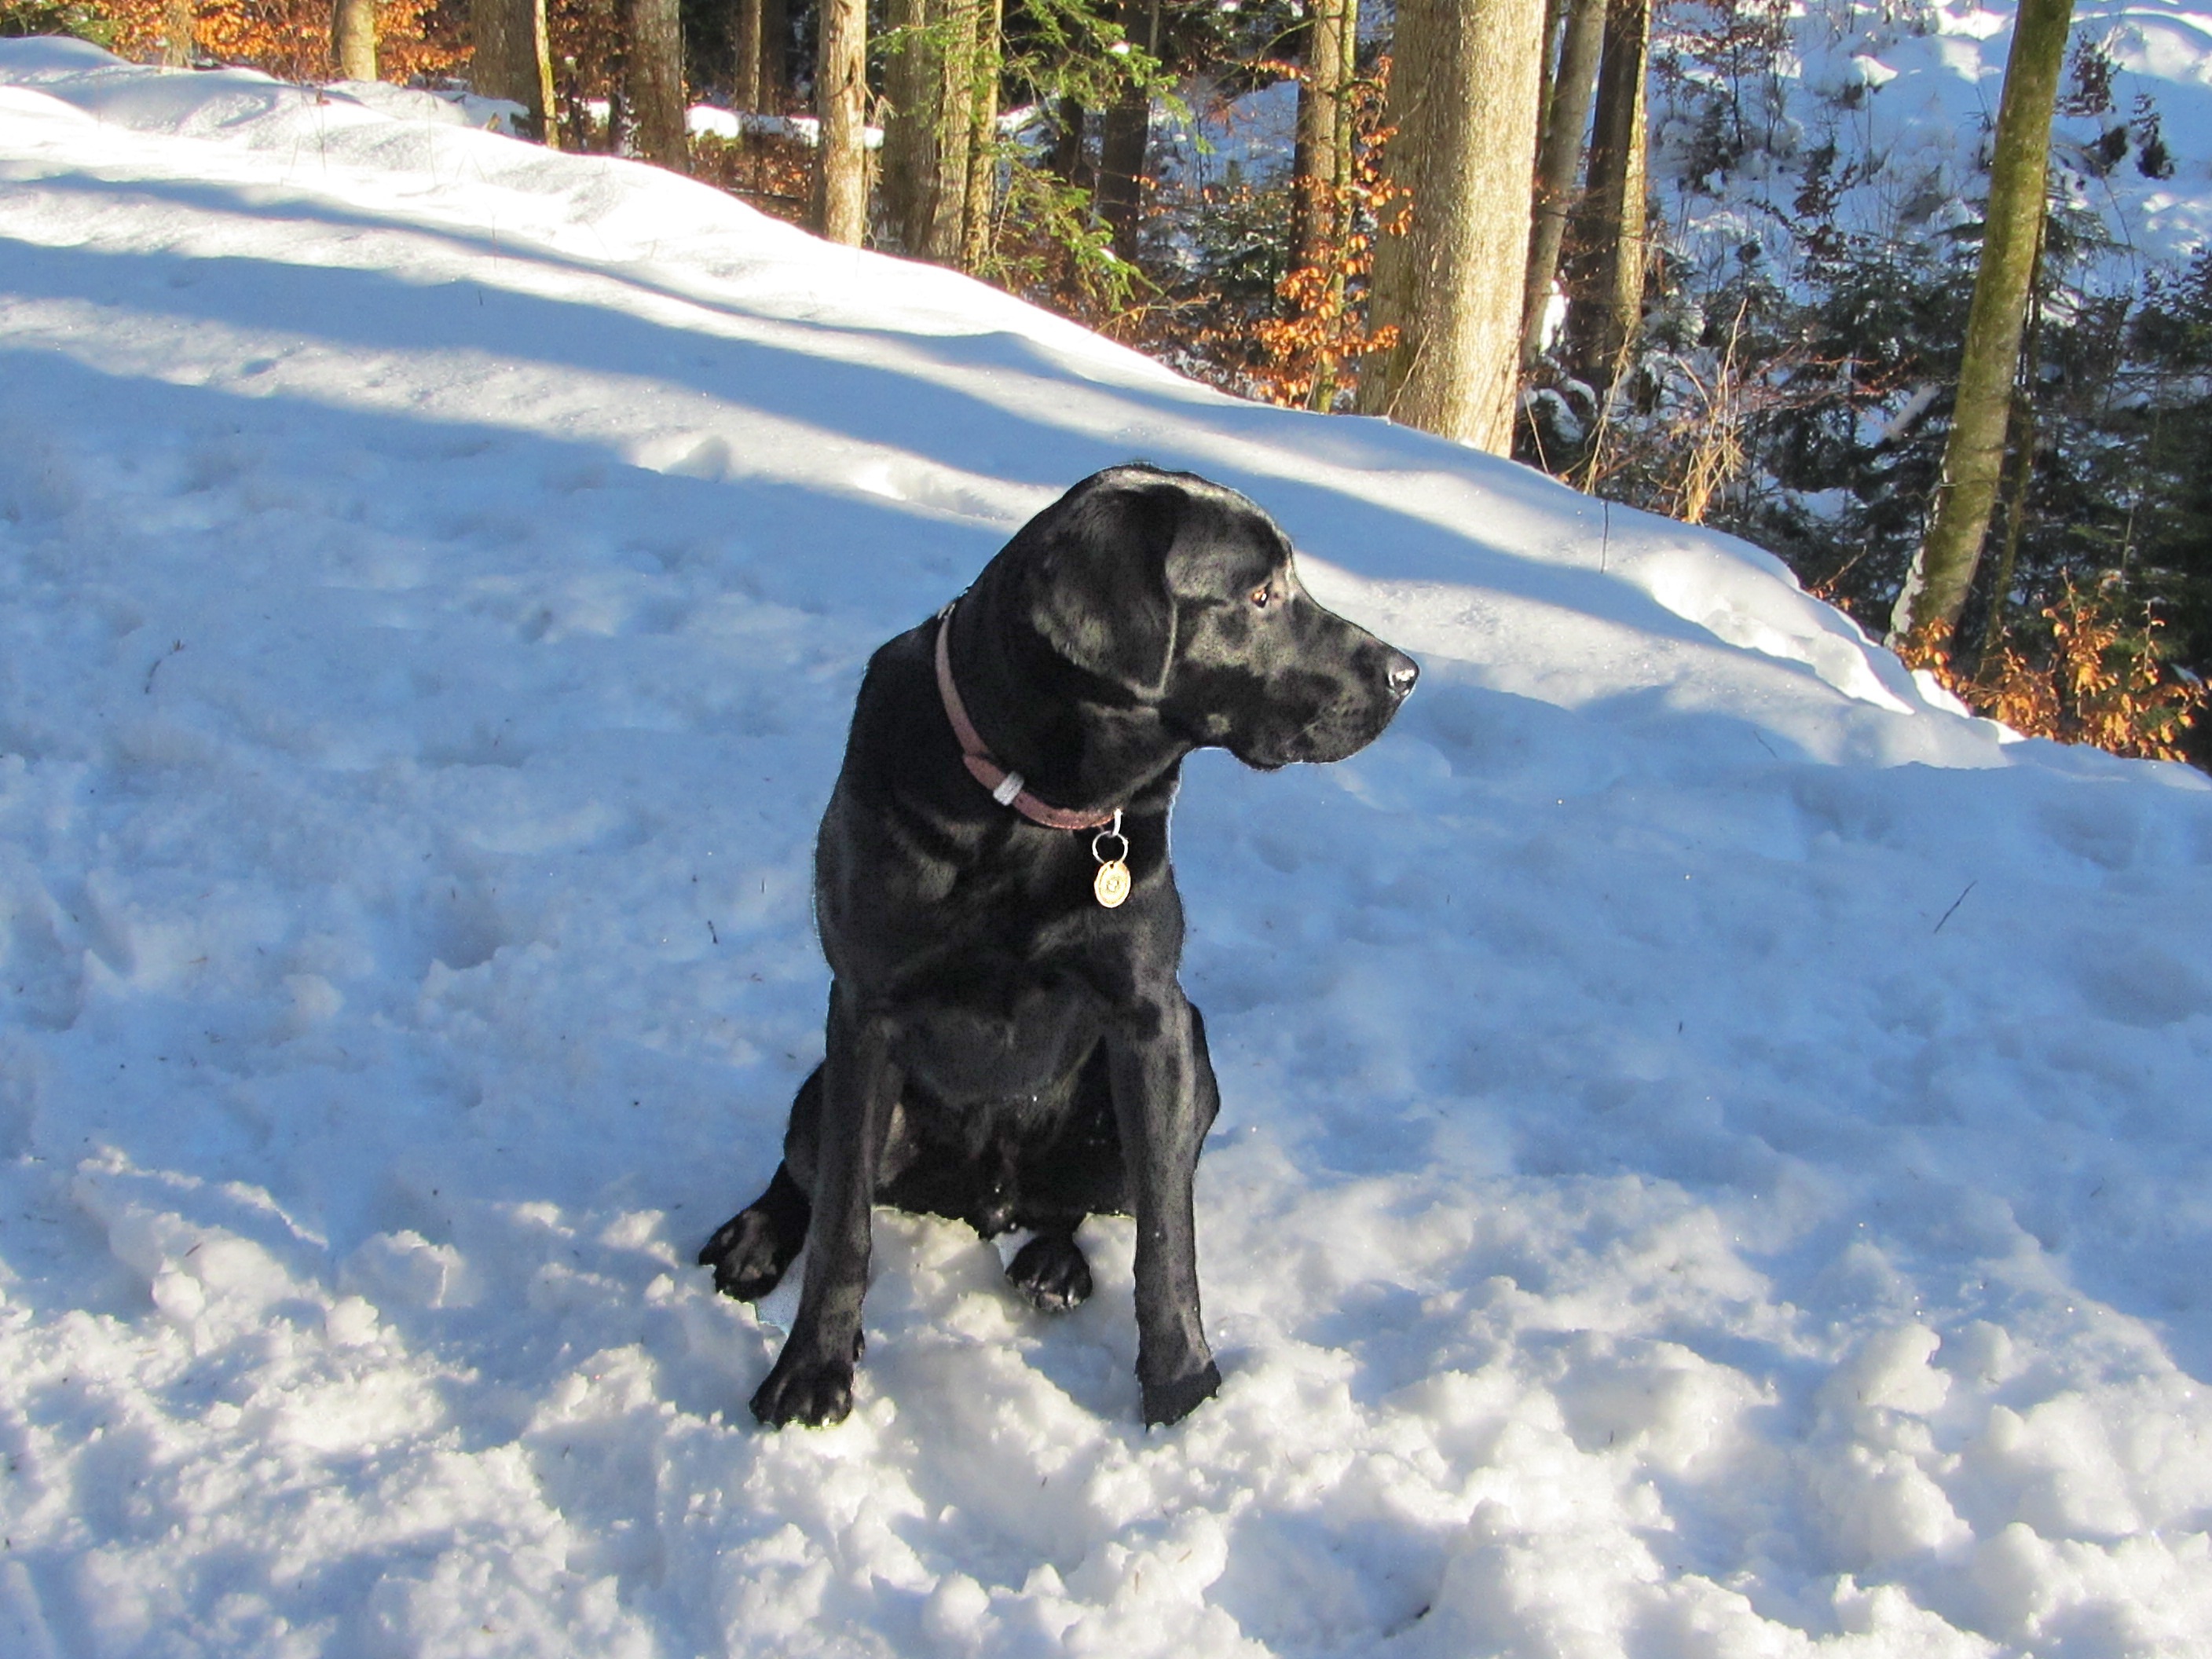
snow, winter, dog, animal, pet, vehicle, weather, season, labrador retriever, black labrador, dog like mammal